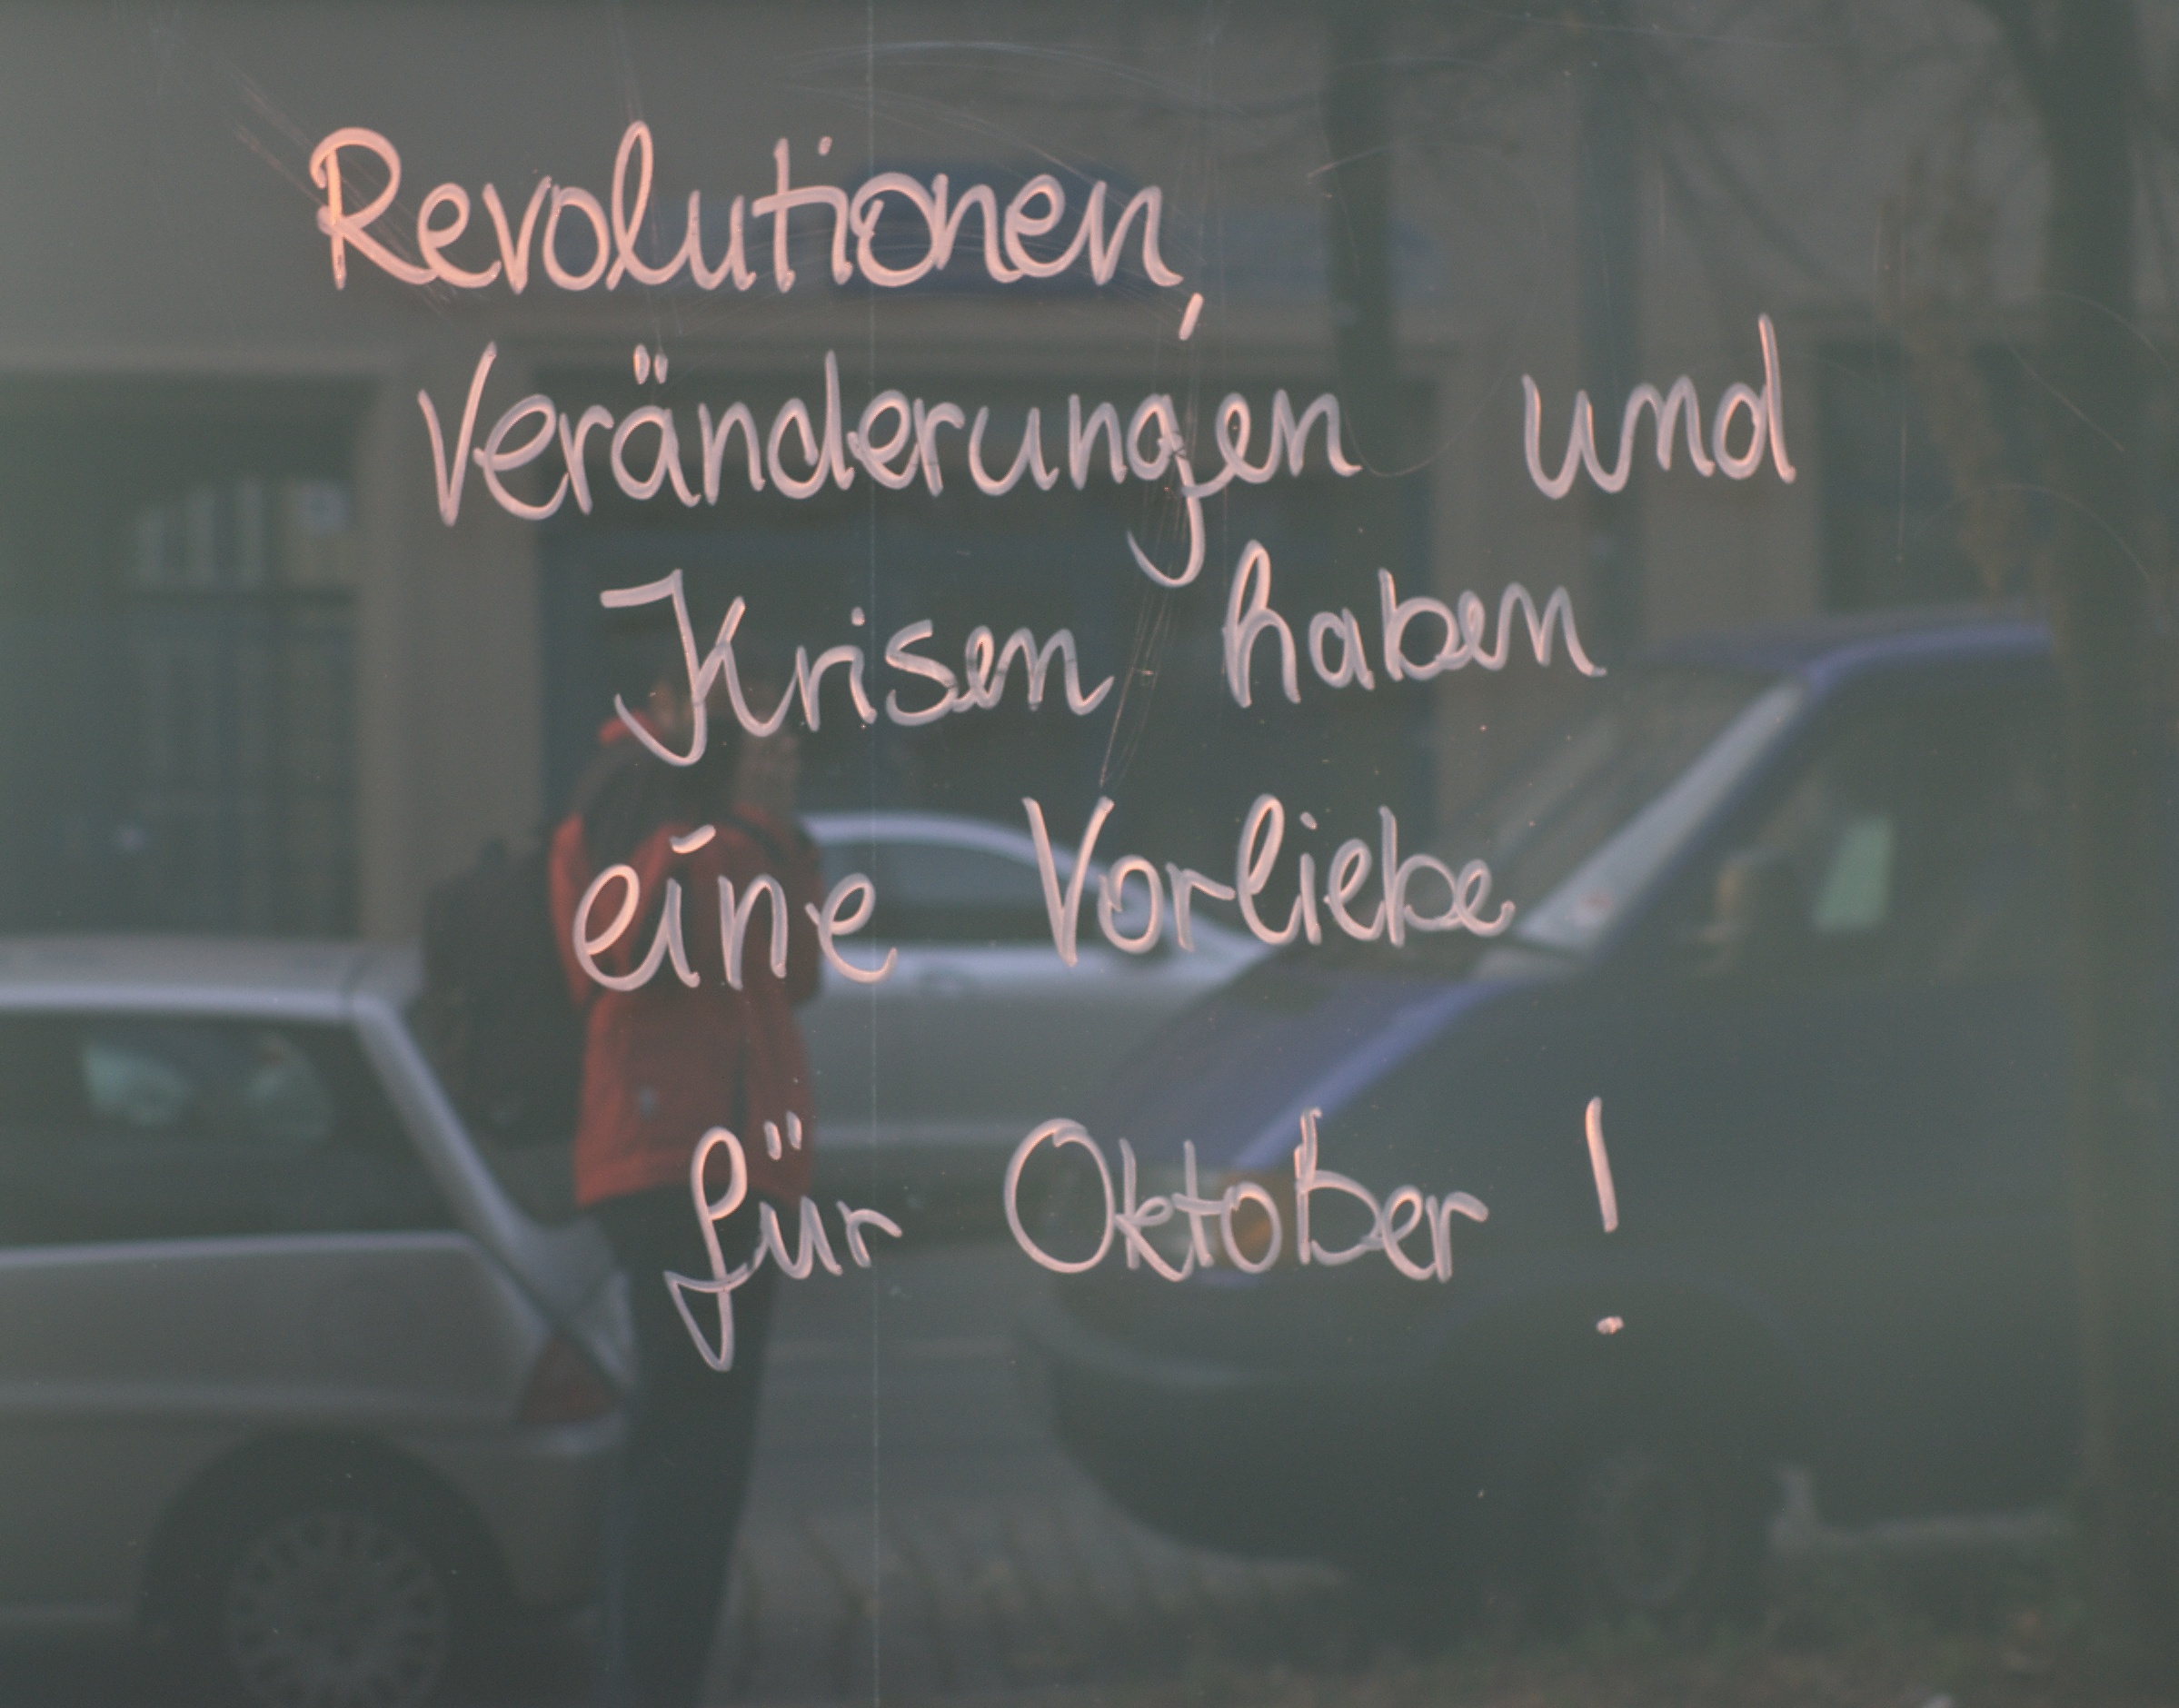
writing, morning, love, font, 50mm, text, signs, rawtherapee, germany, deutschland, berlin, pentax, emotion, lenstagged, steffenzahn, k100d, berlinmitte, schilder, fa50, fa50mm, smcpentaxfa11450mm, pentaxfa50mm, smcpfa50mmf14